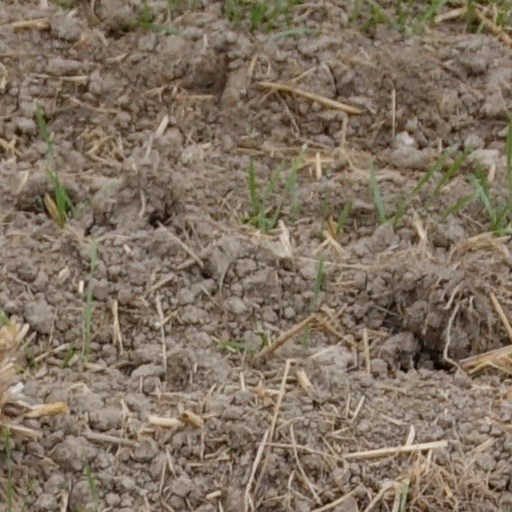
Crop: wheat